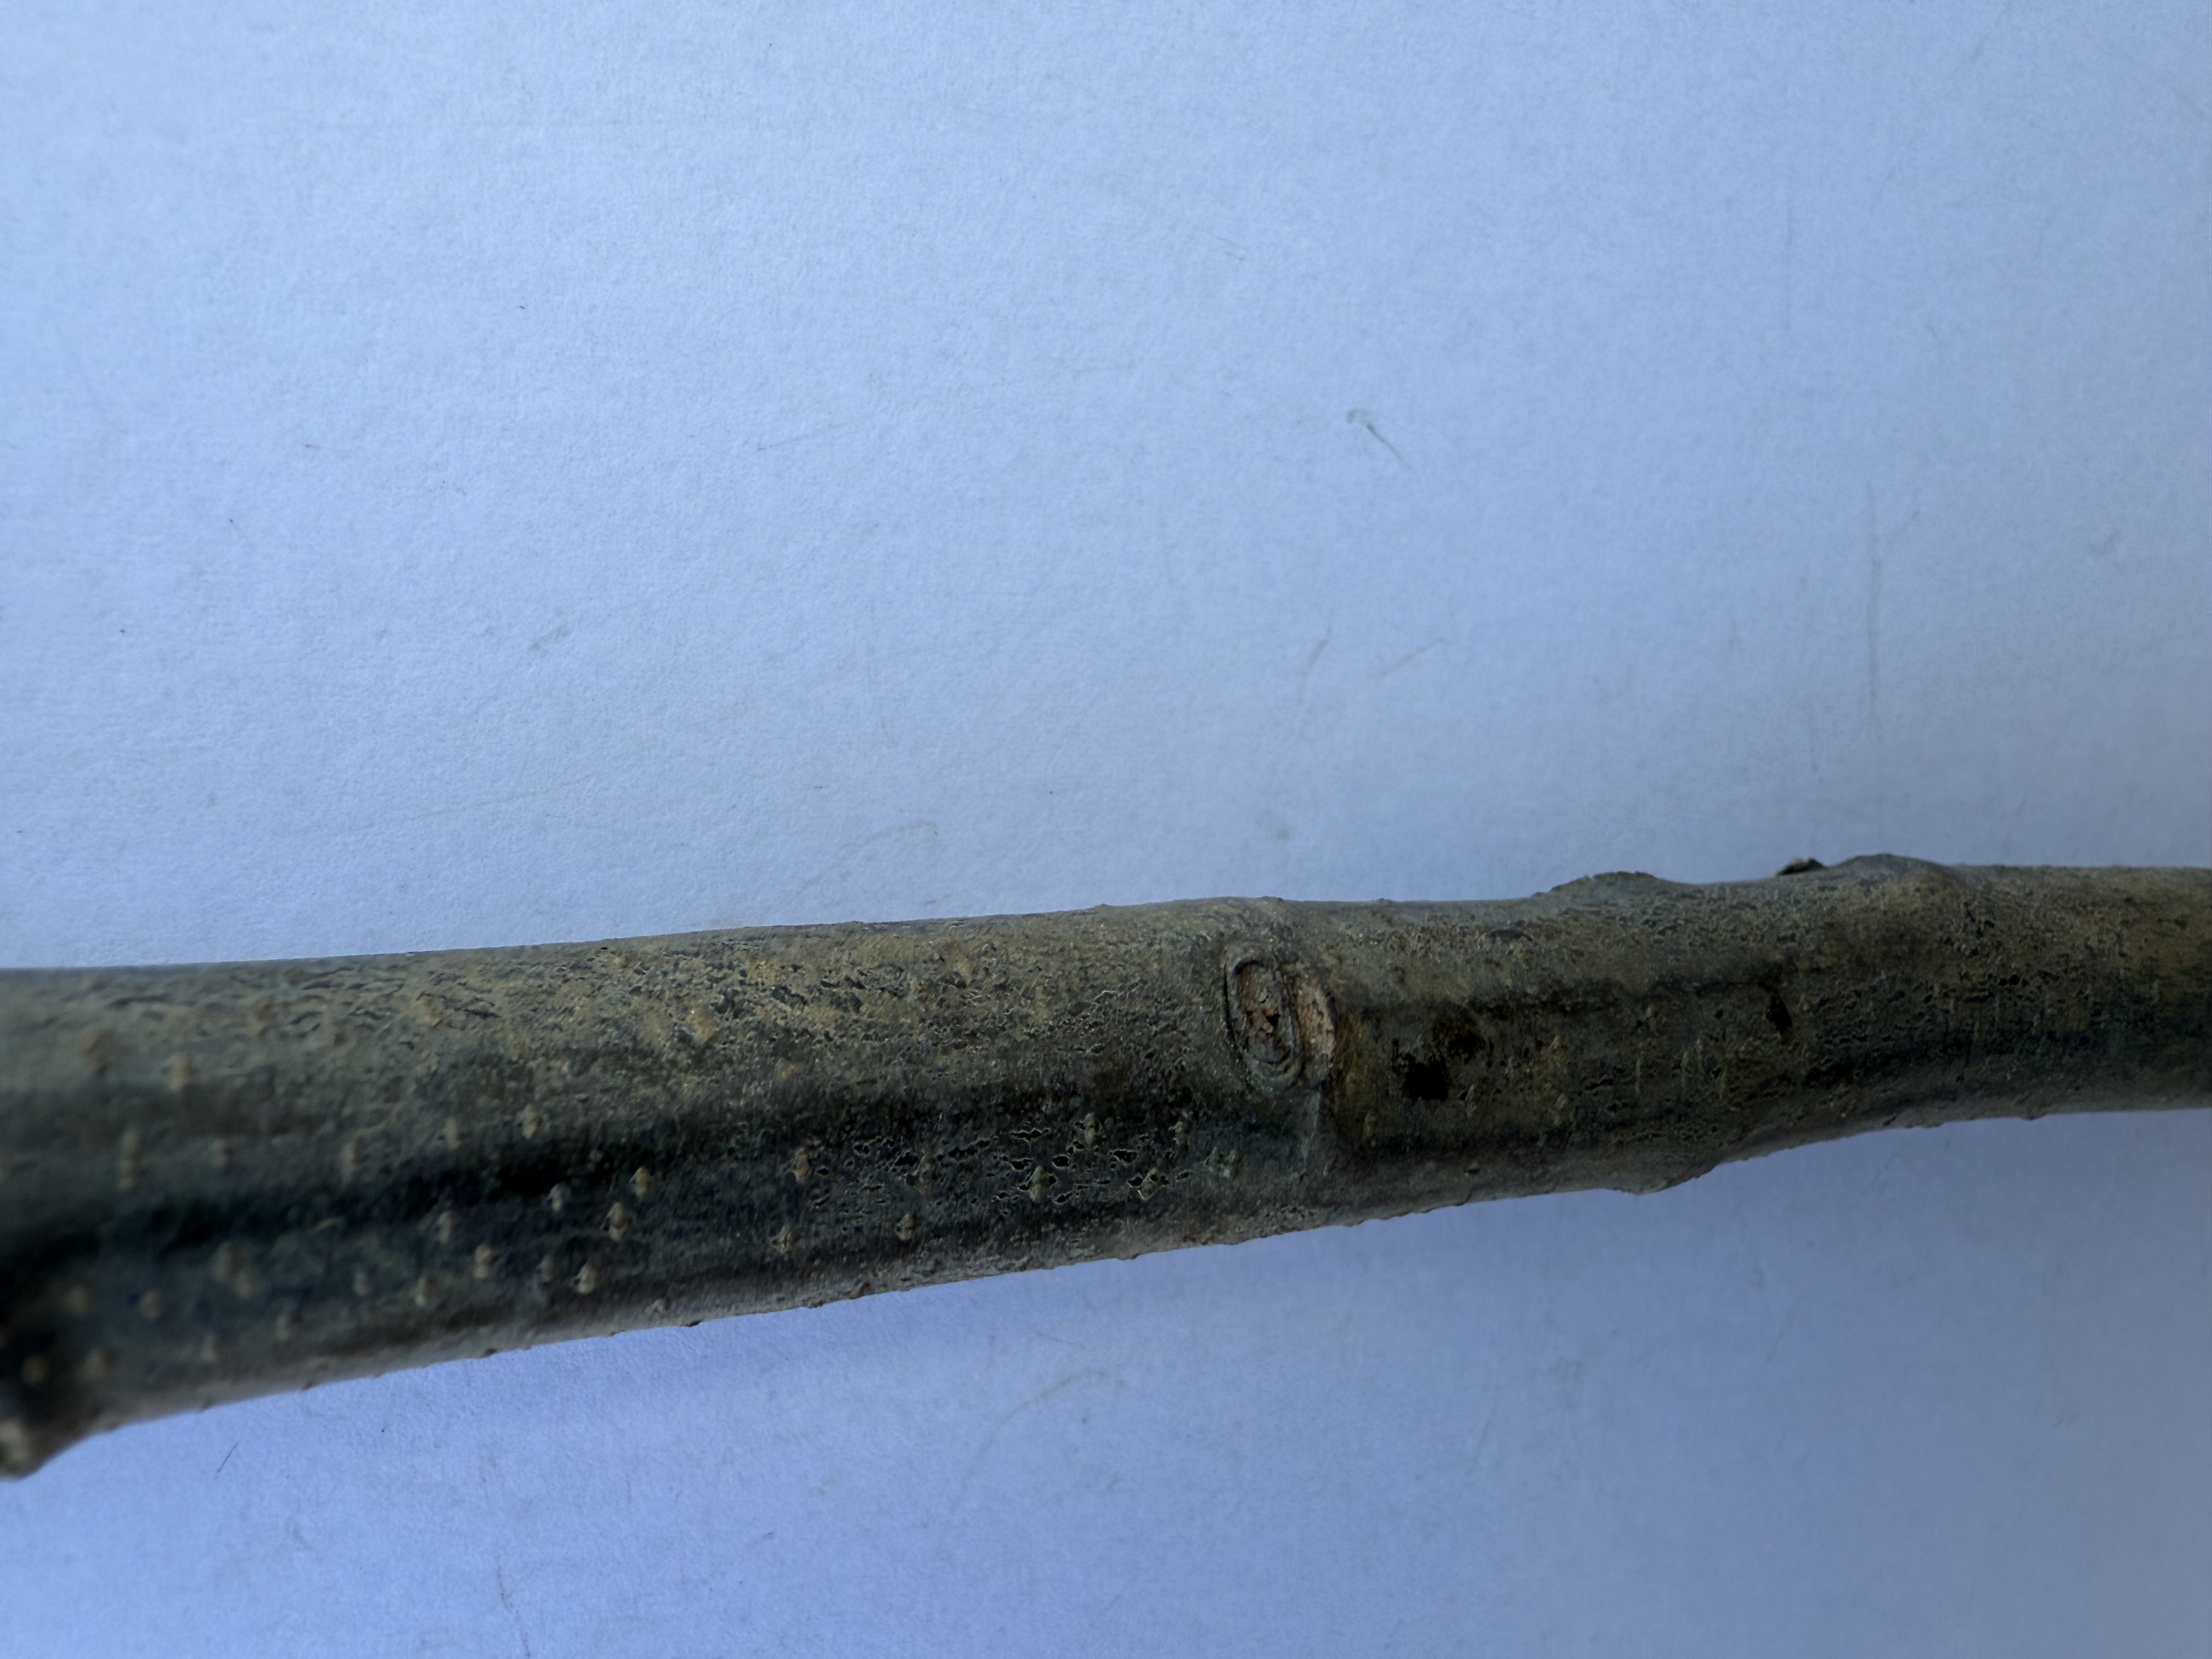
Variety: Chestnut